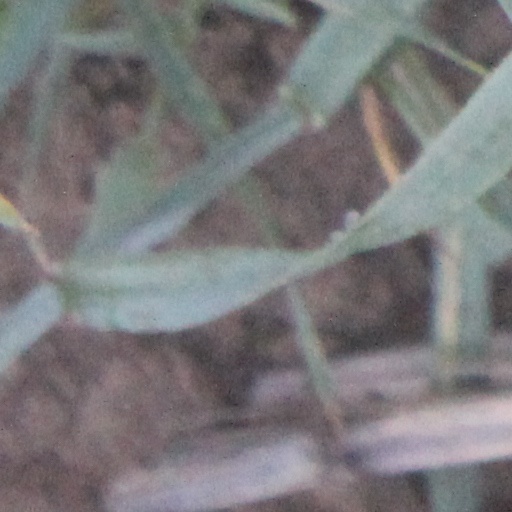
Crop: wheat